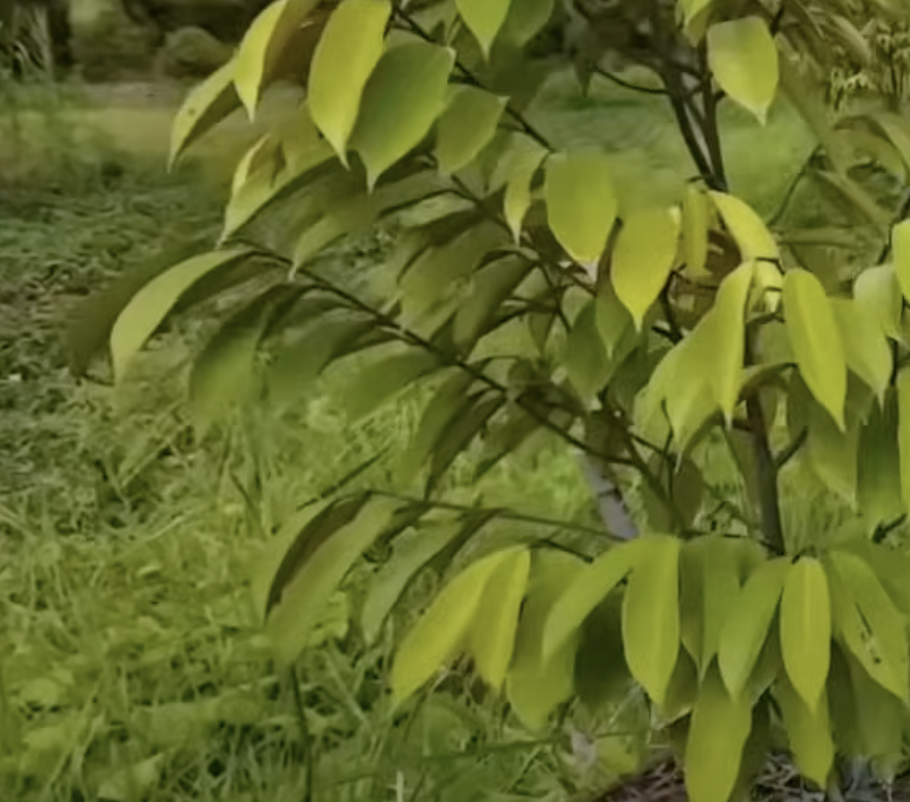
Label: yellow_leaf